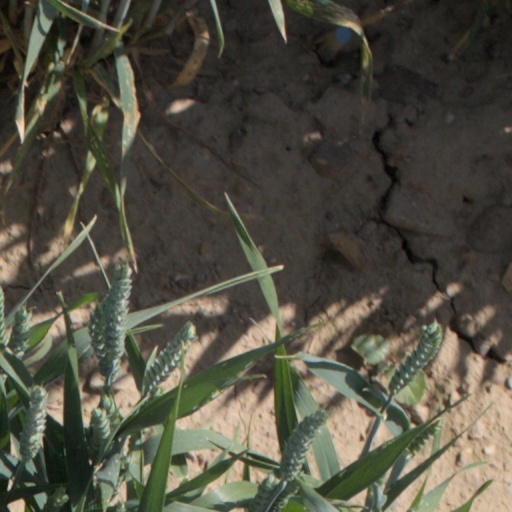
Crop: wheat